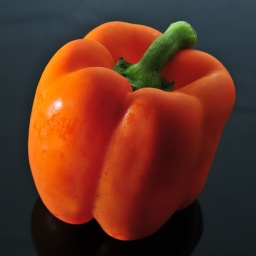
Strobist: SB900 through white shower curtain above and behind. SB600 snooted on table camera left. Sitting on smoked glass.